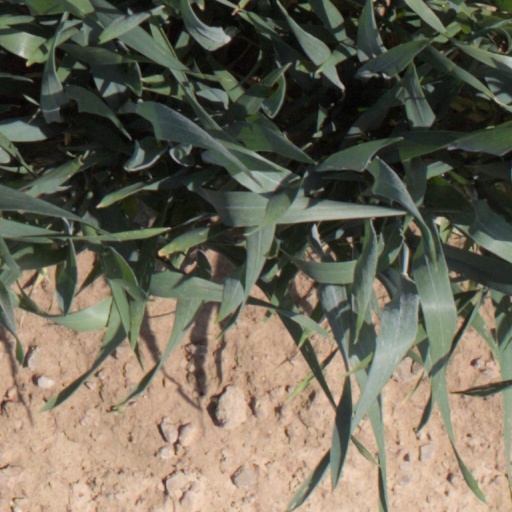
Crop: wheat